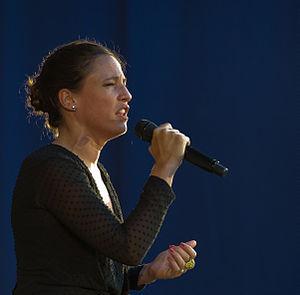
Carminho, nom de scène de Maria do Carmo Carvalho Rebelo de Andrade, née le 20 août 1984 à Lisbonne, est une chanteuse portugaise de fado et de musique populaire. Elle a grandi dans une famille de musiciens, sa mère Teresa Siqueira en particulier était une fadiste renommée. Elle est l'une des représentantes les plus talentueuses de la jeune génération de chanteuses de fado. Éclectique, Carminho aborde également d'autres genres musicaux : musiques traditionnelles portugaise et brésilienne, jazz, pop, rock.